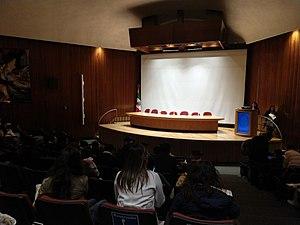
L'Instituto Nacional de Ciencias Médicas y Nutrición plus formellement appelé Instituto Nacional de Ciencias Médicas y Nutrición Salvador Zubirán, est une institution de l’assistance publique appartenant au secrétariat à la Santé du Mexique. Il fait partie de l'ensemble de douze hôpitaux hautement spécialisés qui assurent des services relatifs à la santé publique à population mexicaine. Le 26 mai 2000 l'«Instituto Nacional de la Nutrición Salvador Zubirán» change de nom et adopte celui de Instituto Nacional de Ciencias Médicas y Nutrición Salvador Zubirán, nom qui reflète de façon plus adéquate les activités d'attention médicales, de recherche et d'enseignement qui ont lieu dans l'institut, dans le domaine de la médecine interne, la chirurgie et la nutrition.